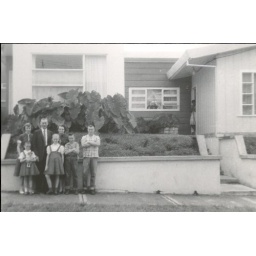
Cristo Rey house near the Ferrocarril Electrico al Pacifico, the train station. Note the muscular sons.